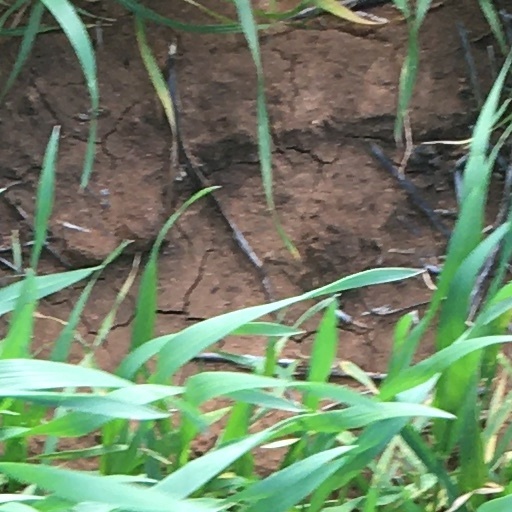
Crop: wheat